South Pacific WWII Museum

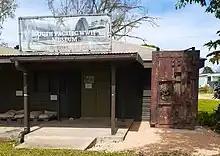
Museum entrance and US Navy bank vault door

A temporary mini-museum was opened in 2017. The smaller premises serves as a museum and headquarters for the project to build a bigger museum on the site of the old WWII PT Boat base. The museum features a wide range of exhibits that provide a comprehensive overview of the South Pacific's involvement in World War II, including the military campaigns, the experiences of soldiers, and the impact of the war in the region.